Biel Company (footballer)

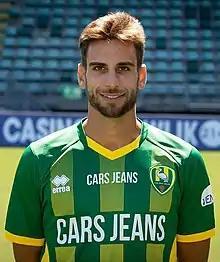
Company with Den Haag in 2018

Gabriel "Biel" Company Vives (born 16 February 1992), is a Spanish footballer who plays for CD Manacor as a right back.